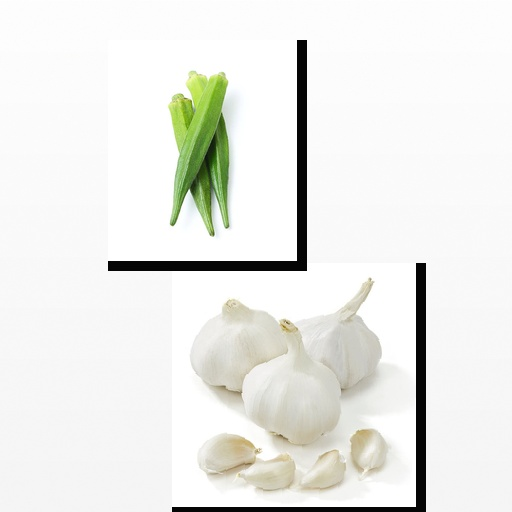
Food items: garlic, okra